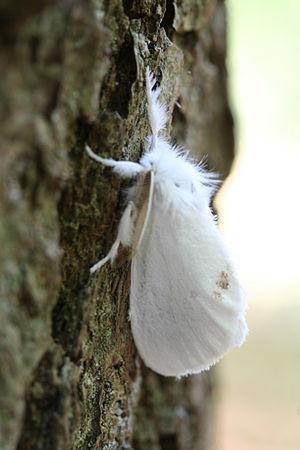
Euproctis similis, le Cul-doré, est une espèce de lépidoptères de la famille des Erebidae et de la sous-famille des Lymantriinae. Ses chenilles peuvent provoquer d'importants dégâts aux feuillus.